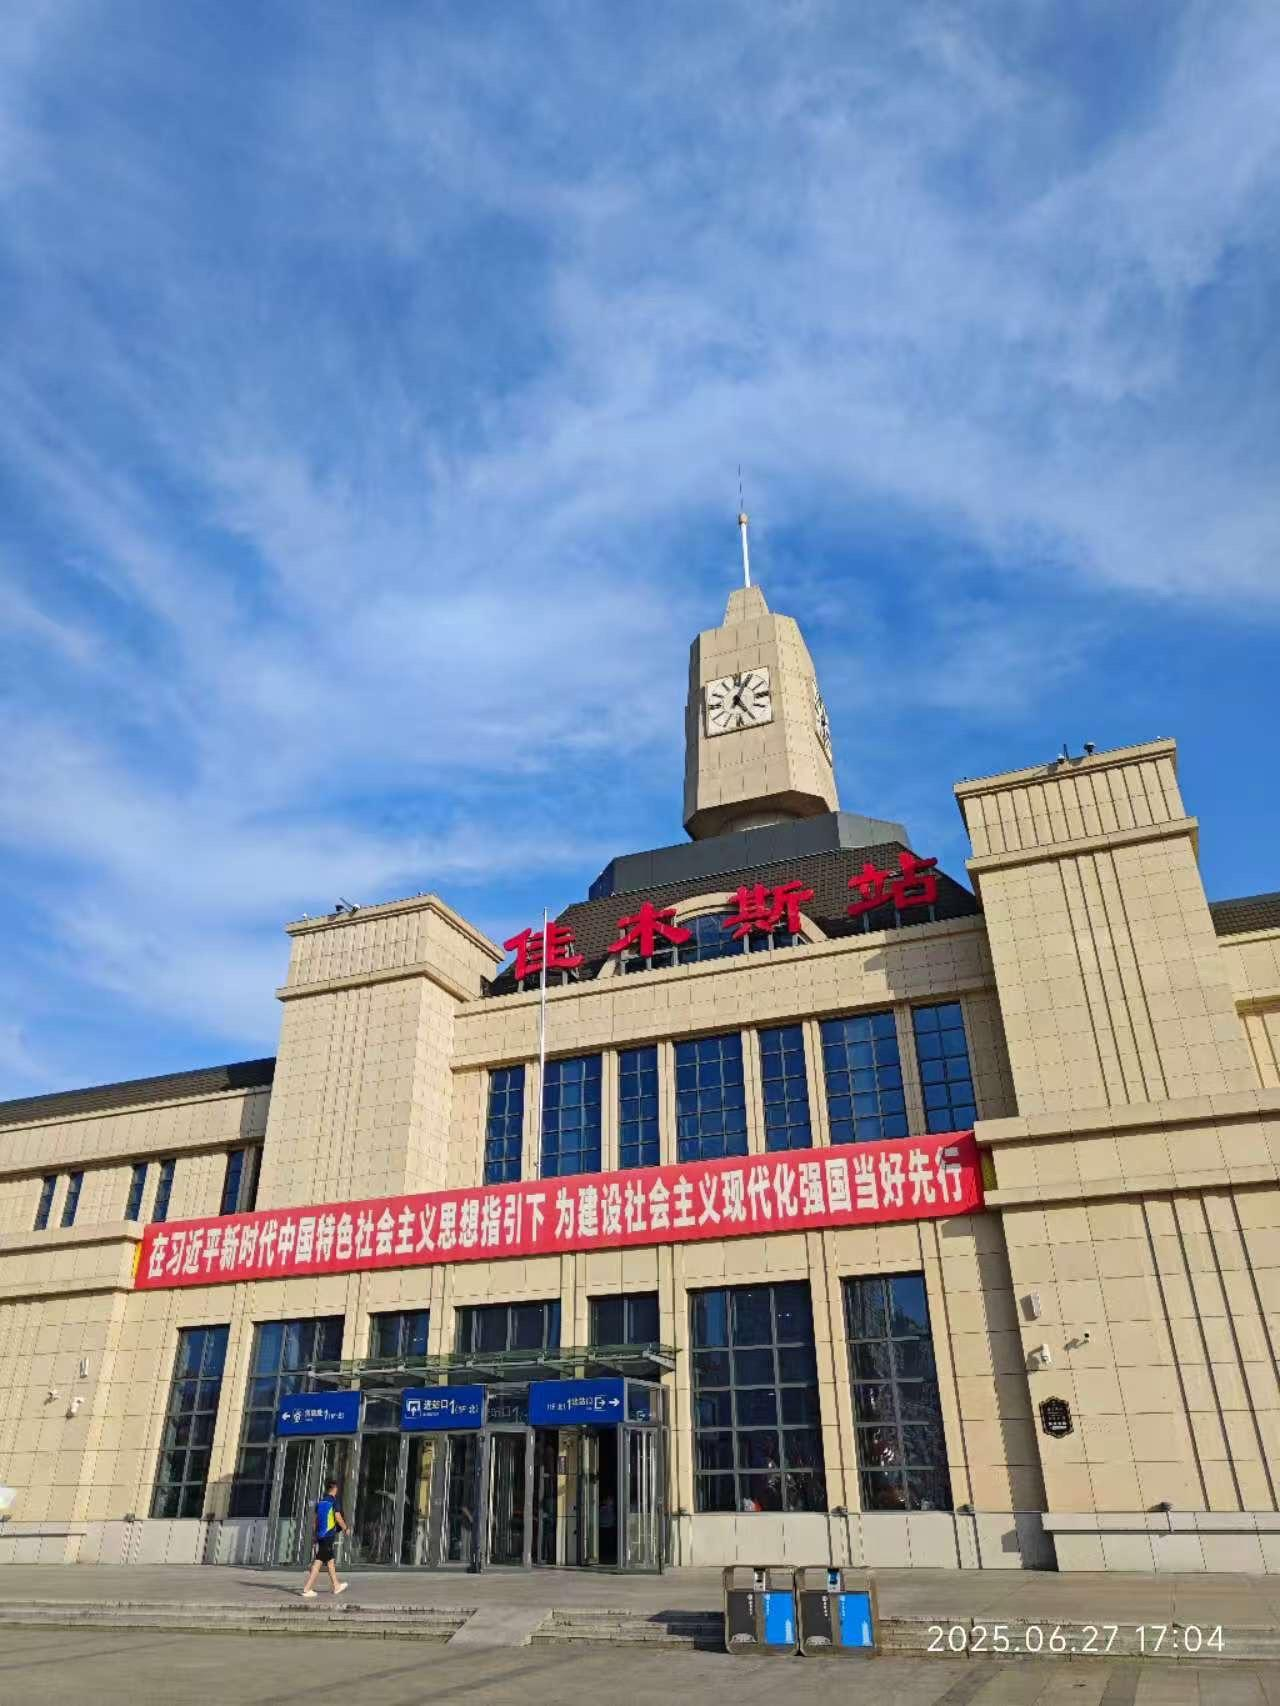
地标名称：佳木斯站
所在城市：佳木斯市·前进区